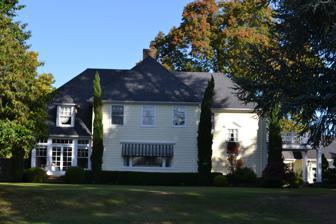
Building: Fred E. Chambers House and Grounds
Country: United States of America
Year built: 1923
Historic house in Oregon, United States United States historic place Fred E. Chambers House and Grounds U.S. National Register of Historic Places Show map of Eugene OR Show map of Oregon Location 1151 Irving Rd, Eugene, Oregon Coordinates 44°06′13″N 123°09′15″W / 44.103708°N 123.1542067°W / 44.103708; -123.1542067 Area 2 acres (0.81 ha) Built 1923 ( 1923 ) Architect Lawrence and Holford Architectural style Colonial Revival MPS Architecture of Ellis F. Lawrence MPS NRHP reference No. 96001047 Added to NRHP September 27, 1996 The Fred E. Chambers House and Grounds , located in Eugene, Oregon , United States, is listed on the National Register of Historic Places . See also National Register of Historic Places listings in Lane County, Oregon References